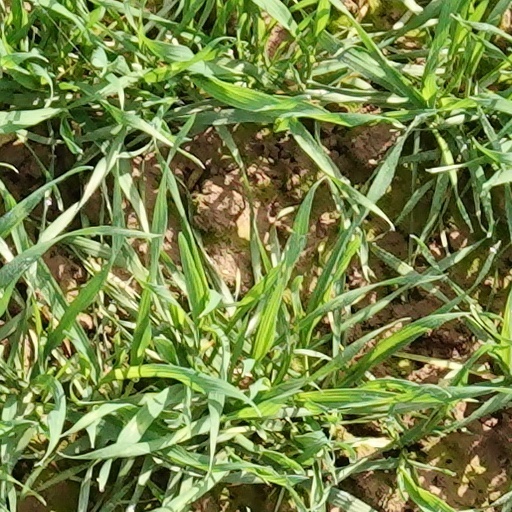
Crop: wheat